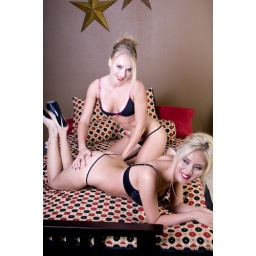
Young women in black lingerie on couch